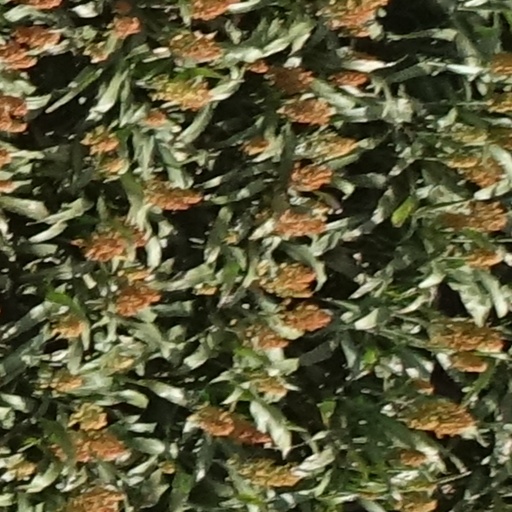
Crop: sorghum